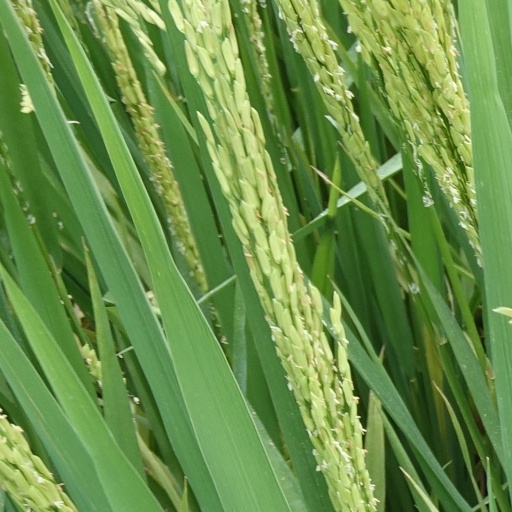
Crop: rice